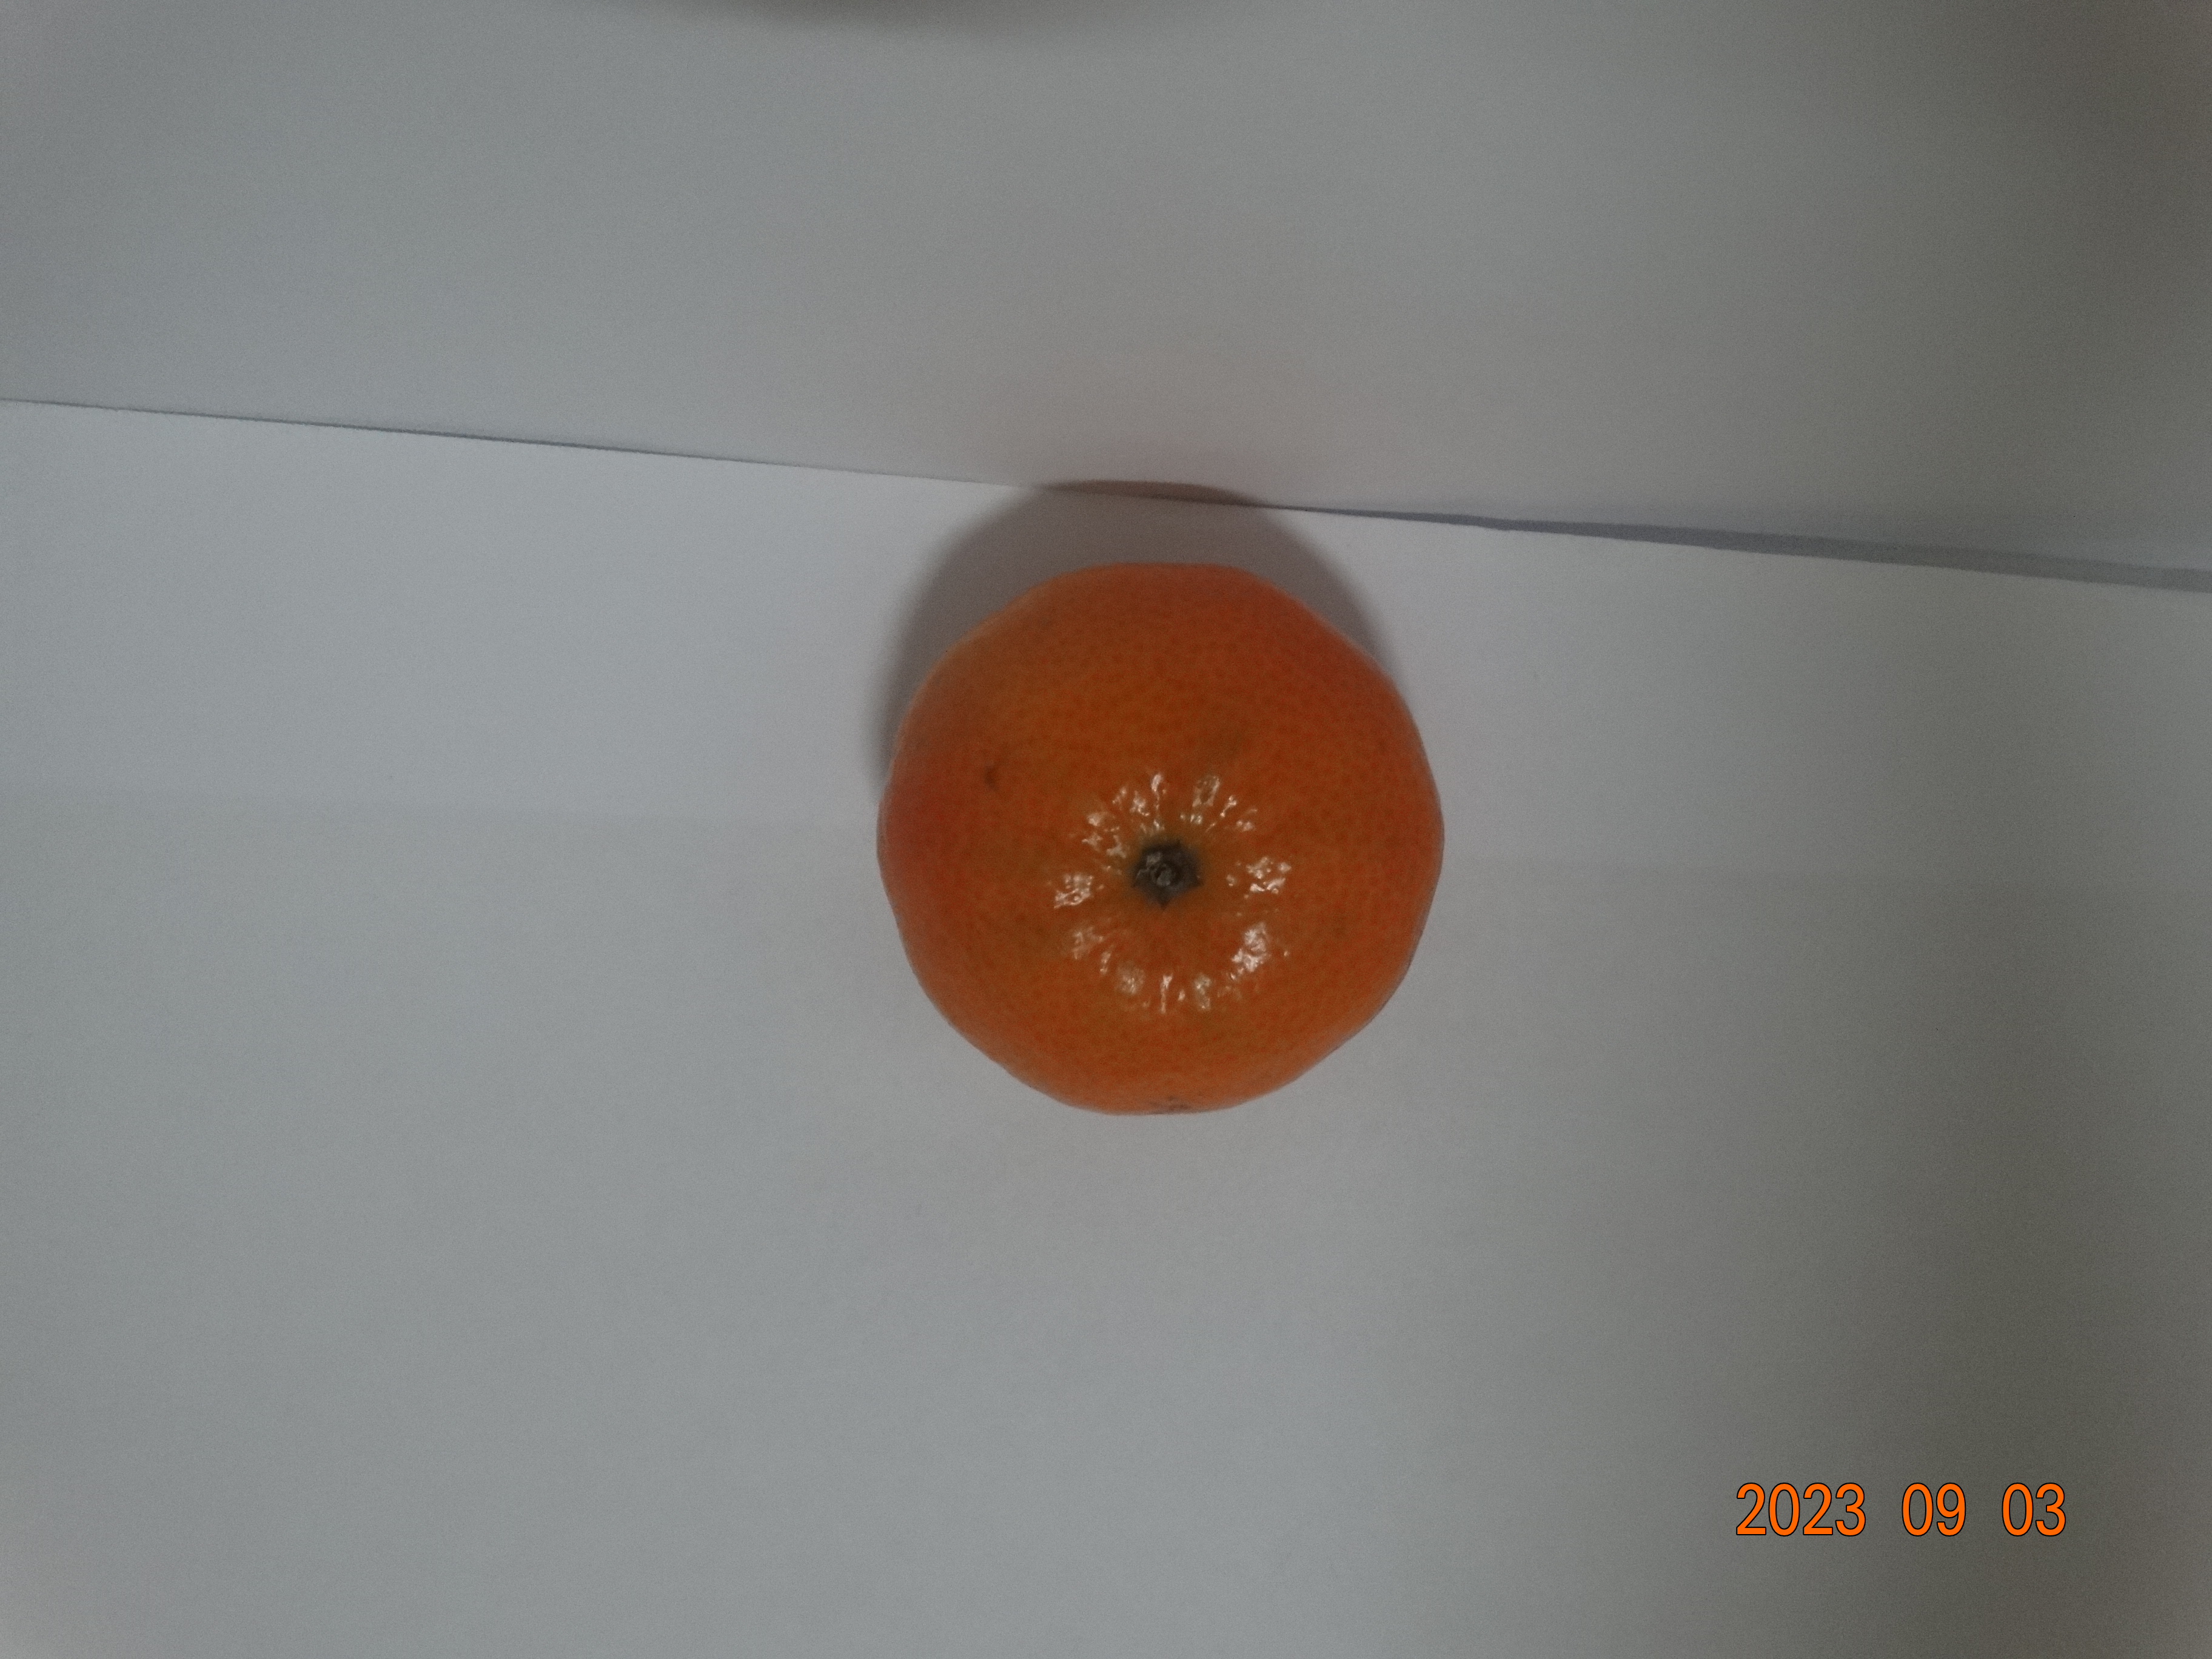
Citrus fruit variety: tangerine